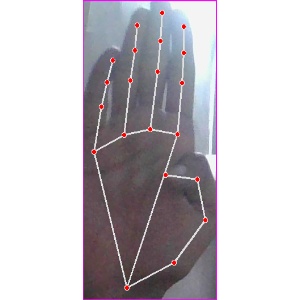
अक्षर: झ